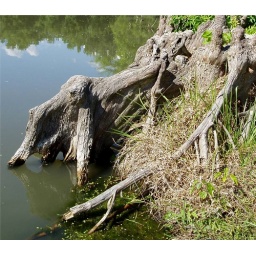
Part of a tree trunk in forest park, st.louis.